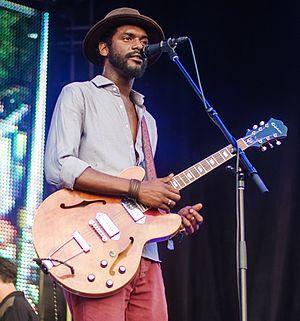
Le Crossroads Guitar Festival est un festival de musique créé en 1999 par Eric Clapton, à forte influence rock. Ce dernier choisit les musiciens qui se produisent sur scène ; Clapton déclare qu'ils font partie des meilleurs et qu'ils ont gagné son respect.
Gary Lee Clark, Jr. est un chanteur et guitariste établi à Austin, au Texas. Sa musique, selon ses propres dires, puise ses influences dans le blues, le jazz, la country ou encore le hip-hop. La marque de fabrique de Gary Clark Jr. tient en sa voix lisse et ses riffs de guitare saturés.